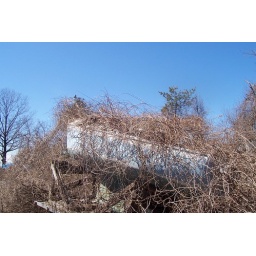
Click to see the bird who watches over this relic. Then the magnifying glass shows the bird closer.